Languages of Texas

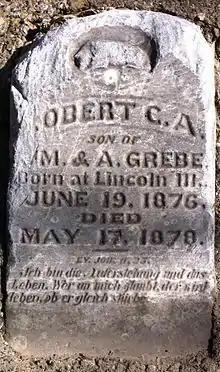
Tombstone in Dallas. Facts in English, but Bible verse in German

Prior to Spanish colonization, several Native American languages such as Caddo, the language from which the state derives its name (i.e. "táysha’" /tɑ́iʃɑ̀ʔ/ “friend, ally”), were spoken in present-day Texas. A few of those languages were unique to Texas, with no relatives documented elsewhere, such as Tonkawa, Karankawa, Atakapa, and Aranama, all of which became extinct. Other language isolates such as Coahuilteco and Cotoname, sometimes grouped under Pakawan, were once spoken in Southern Texas.